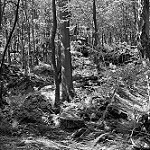
Label: B & W